Lindsey Buckingham

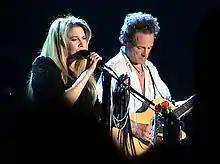
Stevie Nicks and Buckingham on the "Say You Will" Tour in 2003

In 1993, newly elected president Bill Clinton asked Fleetwood Mac to come together to perform the song he had chosen for his campaign, the Christine McVie-penned "Don't Stop", at his inauguration on January 20, 1993. Buckingham agreed to be part of the performance, but the experience was something of a one-off for the band, who were still very much at odds with one another and had no plans to reunite officially.